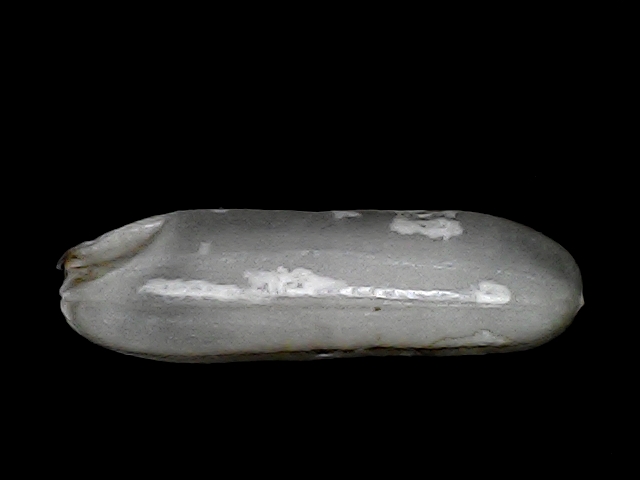
Rice variety: BRRI102